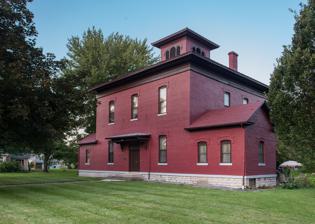
Building: Fourth Ward School (Seneca Falls, New York)
Country: United States of America
Year built: 1869
United States historic place Fourth Ward School U.S. National Register of Historic Places Fourth Ward School in August 2013. Show map of New York Show map of the United States Location 8 Washington St., Seneca Falls, New York Coordinates 42°54′38″N 76°47′21″W / 42.91056°N 76.78917°W / 42.91056; -76.78917 Area 0.8 acres (0.32 ha) Built 1869 Architect Jacobson, R.; Bowers, John Architectural style Italianate NRHP reference No. 86000474 Added to NRHP March 19, 1986 Fourth Ward School is a historic school building located at Seneca Falls in Seneca County, New York .  It is a two-story T-shaped brick structure built in 1869 in the Italianate style. The structure features a hipped roof with a distinctive cupola . It ceased being used as a school in 1933 and converted to apartments. It is located within the boundaries of the Women's Rights National Historical Park . It was listed on the National Register of Historic Places in 1986. References